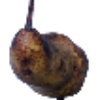
Label: Pear Abate 1